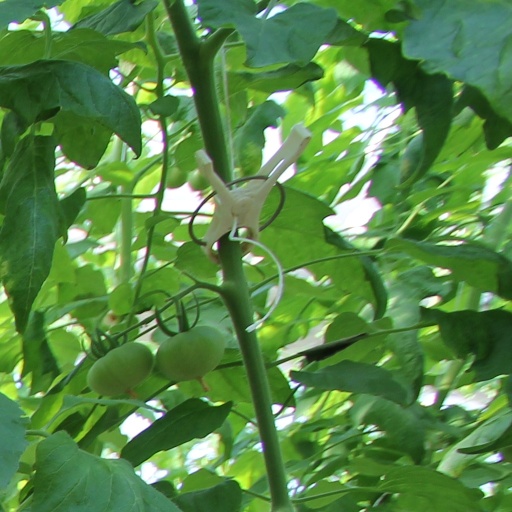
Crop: tomato